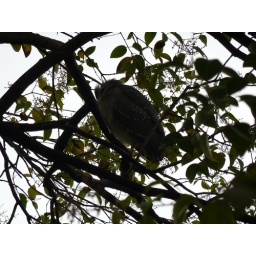
Mystery bird in a tree (P1010521)